Fleet Air Arm (RAN)

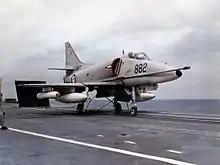
An A-4G aboard HMAS "Melbourne"

The RAN is not responsible for the initial basic and advanced flying training of its new aircrew. Basic flying training is undertaken by the tri-service Basic Flying Training School at Tamworth Airport, while advanced training for RAN pilots and training for observers is run by the Royal Australian Air Force: